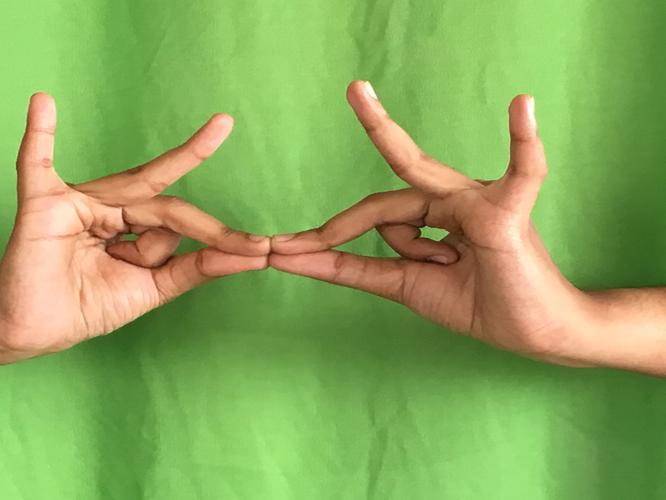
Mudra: Sakata
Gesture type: double_hand